Sky position (RA, Dec in degrees): 323.376, -0.2066
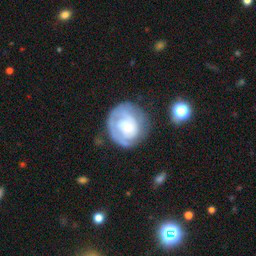
Galaxy morphology: Unbarred Tight Spiral Galaxies